History of FC Basel (1939–1965)

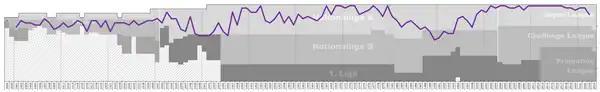
Chart of FC Basel table positions in the Swiss football league system

Albert Besse was the club's new chairman. He took over from Emil Junker at the AGM on 15 July 1939. Player-manager Fernand Jaccard had left the club after the relegation season to join FC Locarno. The former players Walter Dietrich and Max Galler took over as team co-managers.